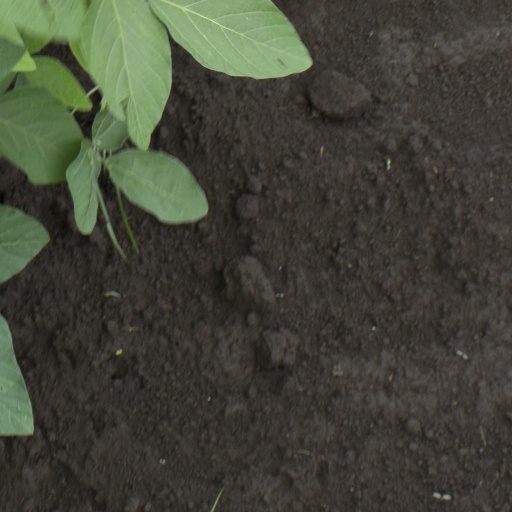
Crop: soybean